823d Air Division

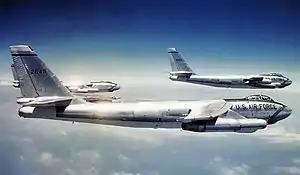
B-47Es of the division's 306th Bombardment Wing

The 823d Air Division was activated 1 June 1956 at Homestead Air Force Base, Florida when the 19th Bombardment Wing moved to Homestead from Pinecastle Air Force Base to join the 379th Bombardment Wing. Although the 379th had been at Homestead since the fall of 1955, it had only begun receiving its Boeing B-47 Stratojets in April 1956. The 19th Wing had been preceded at Homestead by its 19th Air Refueling Squadron, which was activated on 1 February and equipped with Boeing KC-97 Stratofreighters. The division assumed command of the two B-47 wings and host responsibility for the base through its 823d Air Base Group. The division began to train its wings in long range offensive bombardment and air refueling operations.